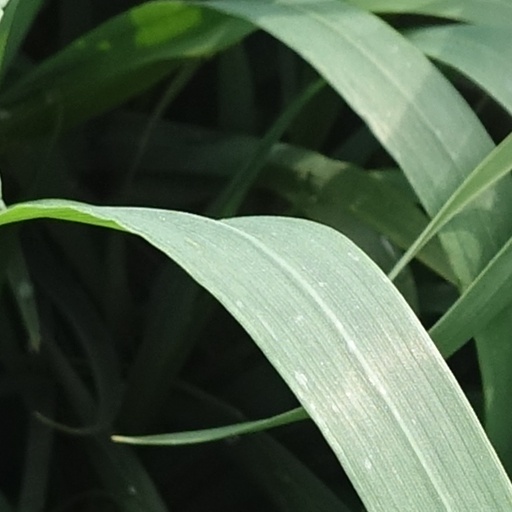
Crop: wheat